List of final appearances by Somerset County Cricket Club

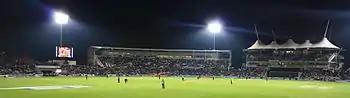
The Rose Bowl, under floodlights, for the final of the 2010 Friends Provident t20, which Somerset lost.

Somerset County Cricket Club have played first-class cricket continuously since 1891, and limited overs cricket since its introduction in 1963. English domestic cricket only ever staged finals in limited overs competitions prior to the abridged 2020 season: the first being the 1963 Gillette Cup Final. Somerset reached their first final in 1967, losing to Kent in the same competition. In total, Somerset have appeared in 21 finals, of which they won eight and lost 13. Their first victory came in the 1979 Gillette Cup Final, which was followed by three more victories in the following four years. After winning the 1983 NatWest Trophy Final, Somerset did not appear in another final until 1999, when they lost to Yorkshire in the same competition.